Somerset Coalfield

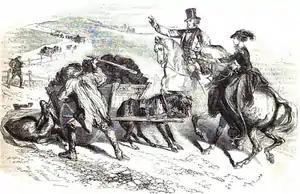
Wagonloads of coal being hauled up Dunkerton Hill in the 1850s. Fanny Mayne, writing in "The True Briton", complained of this unpleasant traffic,"It is a very long hill, nearly two miles long, and up it are dragged nearly all the carts, waggons, and "noddies", loaded with coal, which supply Bath and its environs with that very necessary comfort, or comfortable necessary. A sad sight is Dunkerton Hill!"

The coalfield had a relatively low population density and did not have a major coal-consuming industry nearby. Transporting coal to market was a key problem for the coalfield's development. In the pre-turnpike era, the roads serving the coalfield were unsuited to moving coal. Bulley notes "The problem ... was rendered far worse by the state of the roads in Somerset, which were notorious down to the middle of the 18th century. Parishes in the area sometimes neglected or refused to repair those roads which were heavily used by coal carts. Thus in 1617 the inhabitants of Stoke St Michael ... complained that ""of late by reason of many coalmines ... the highways there are much in decay and grown very founderous"".